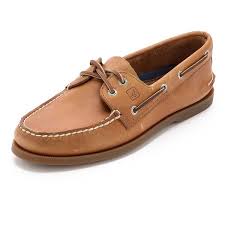
Label: Boat